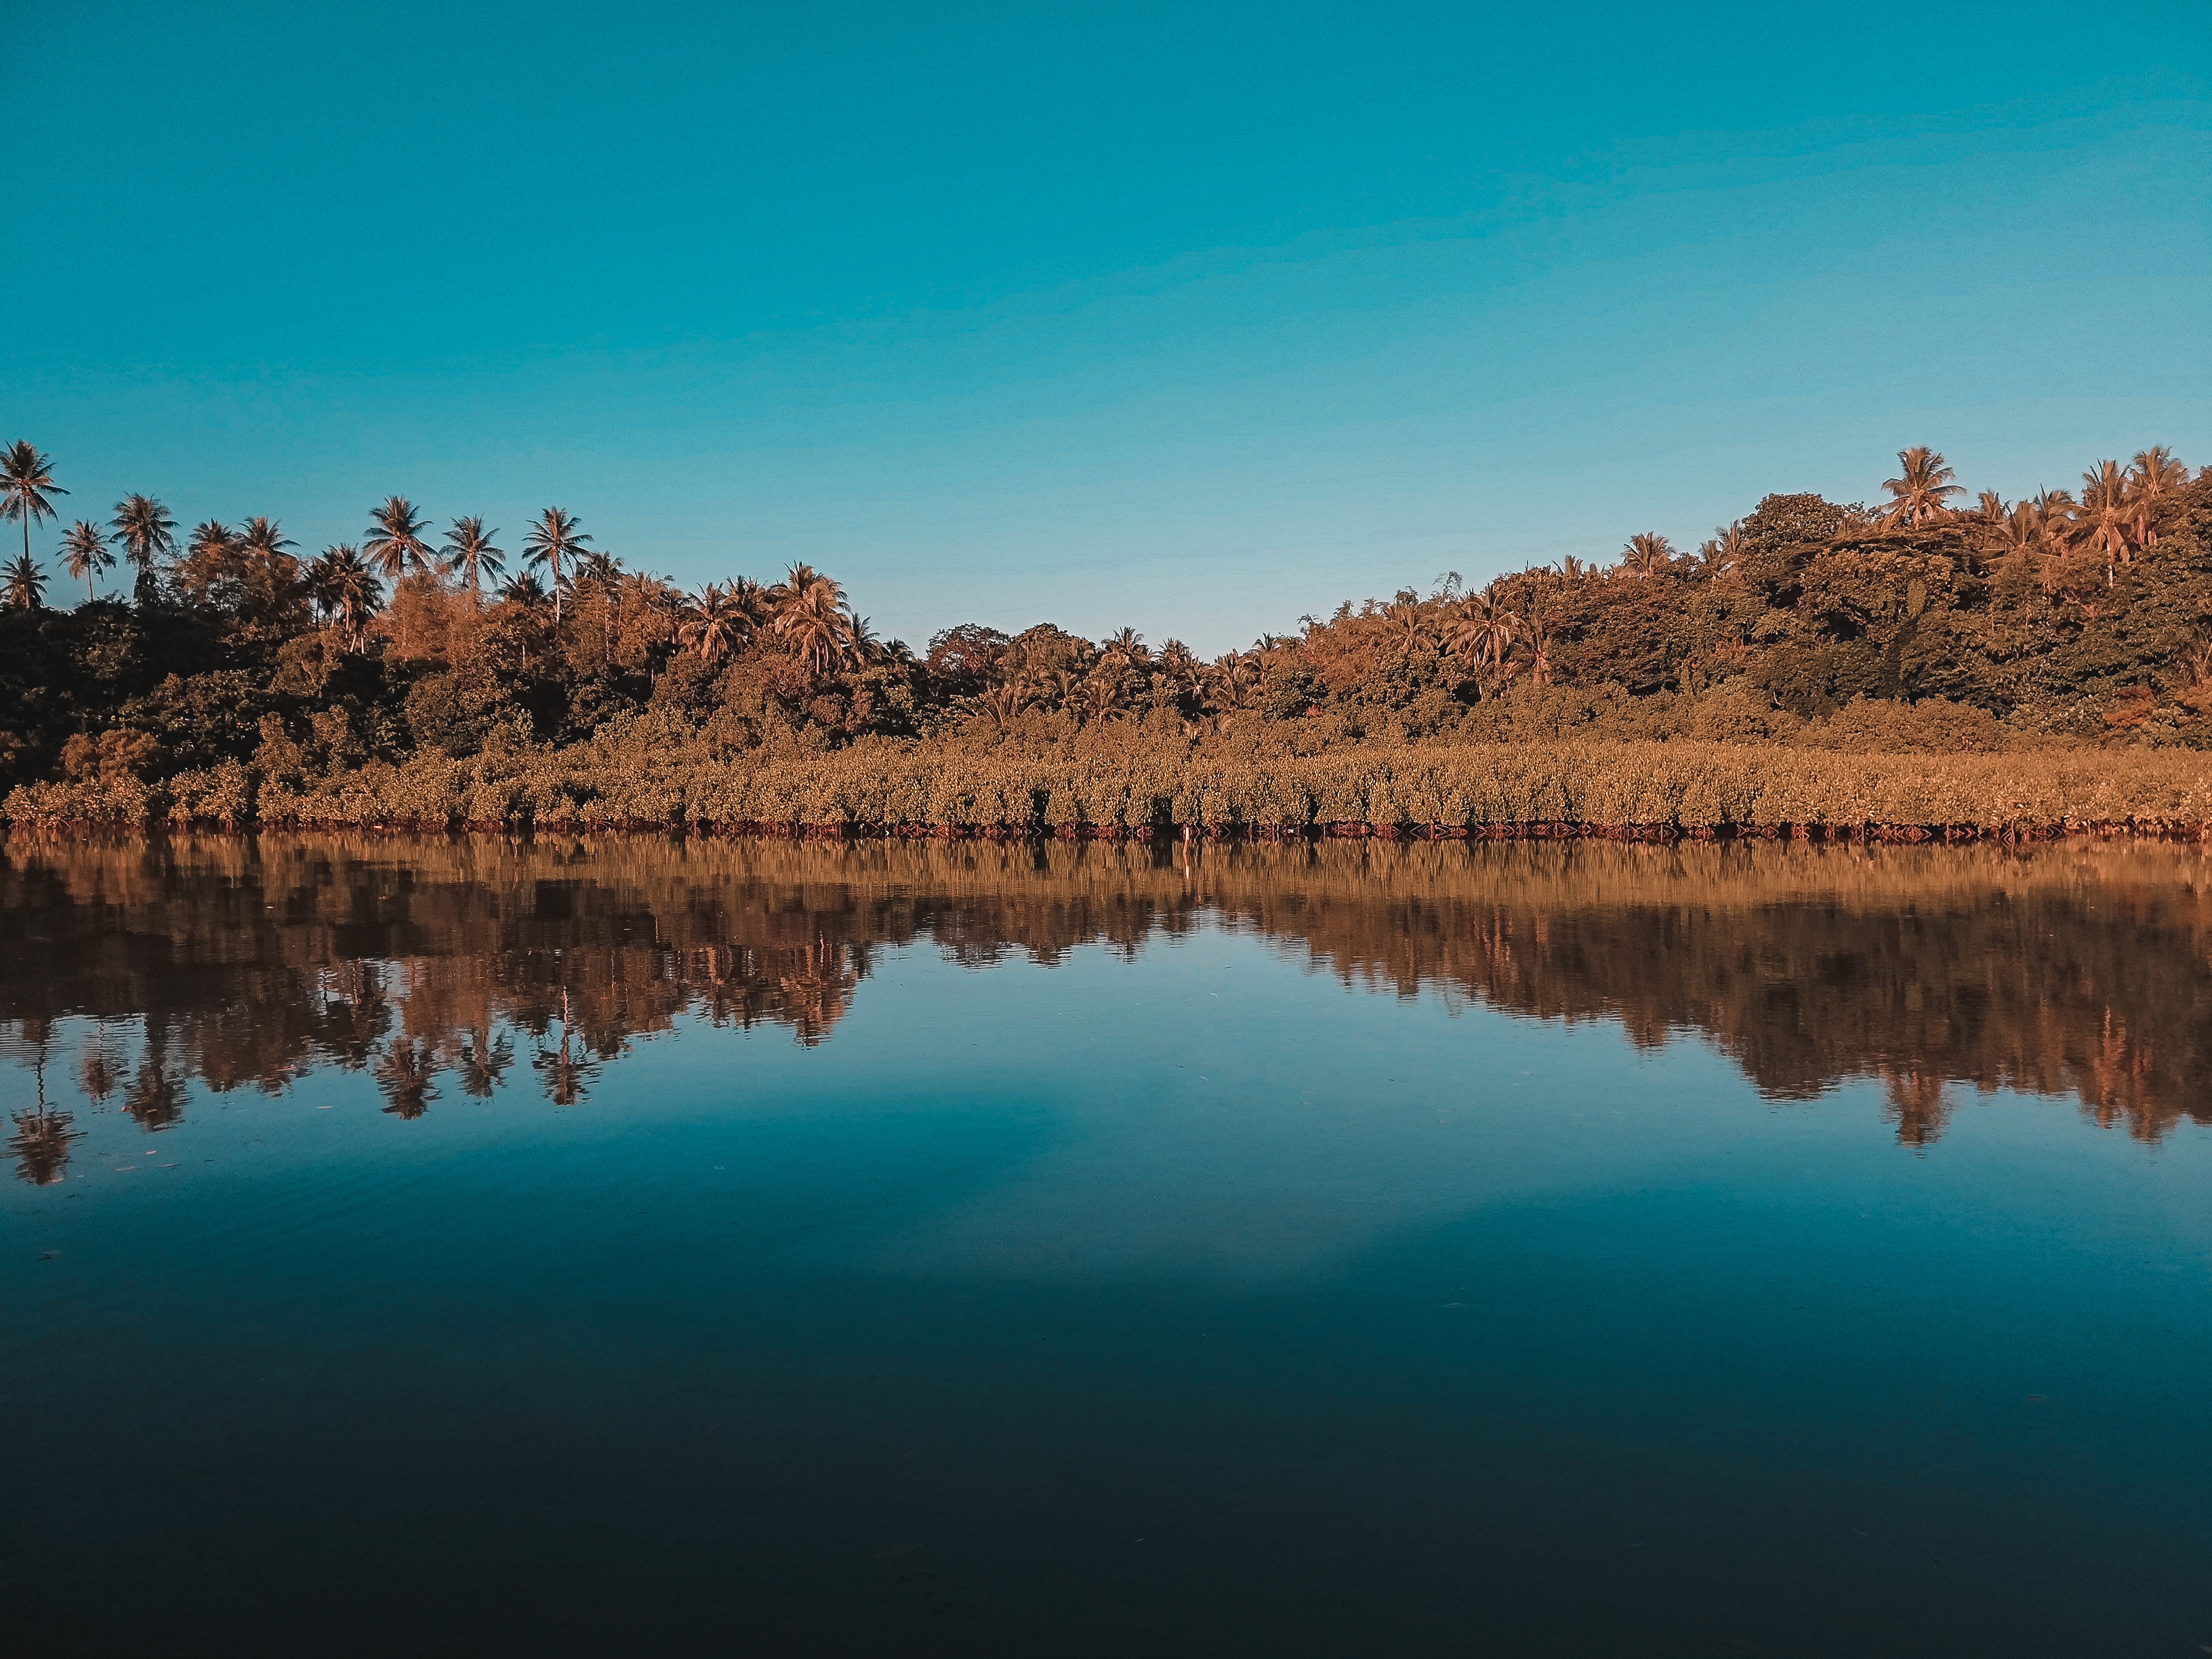
reflection, nature, sky, water, wilderness, lake, reservoir, wetland, morning, water resources, bank, calm, tree, horizon, loch, landscape, river, bog, ecoregion, evening, mountain, cloud, national park, dawn, marsh